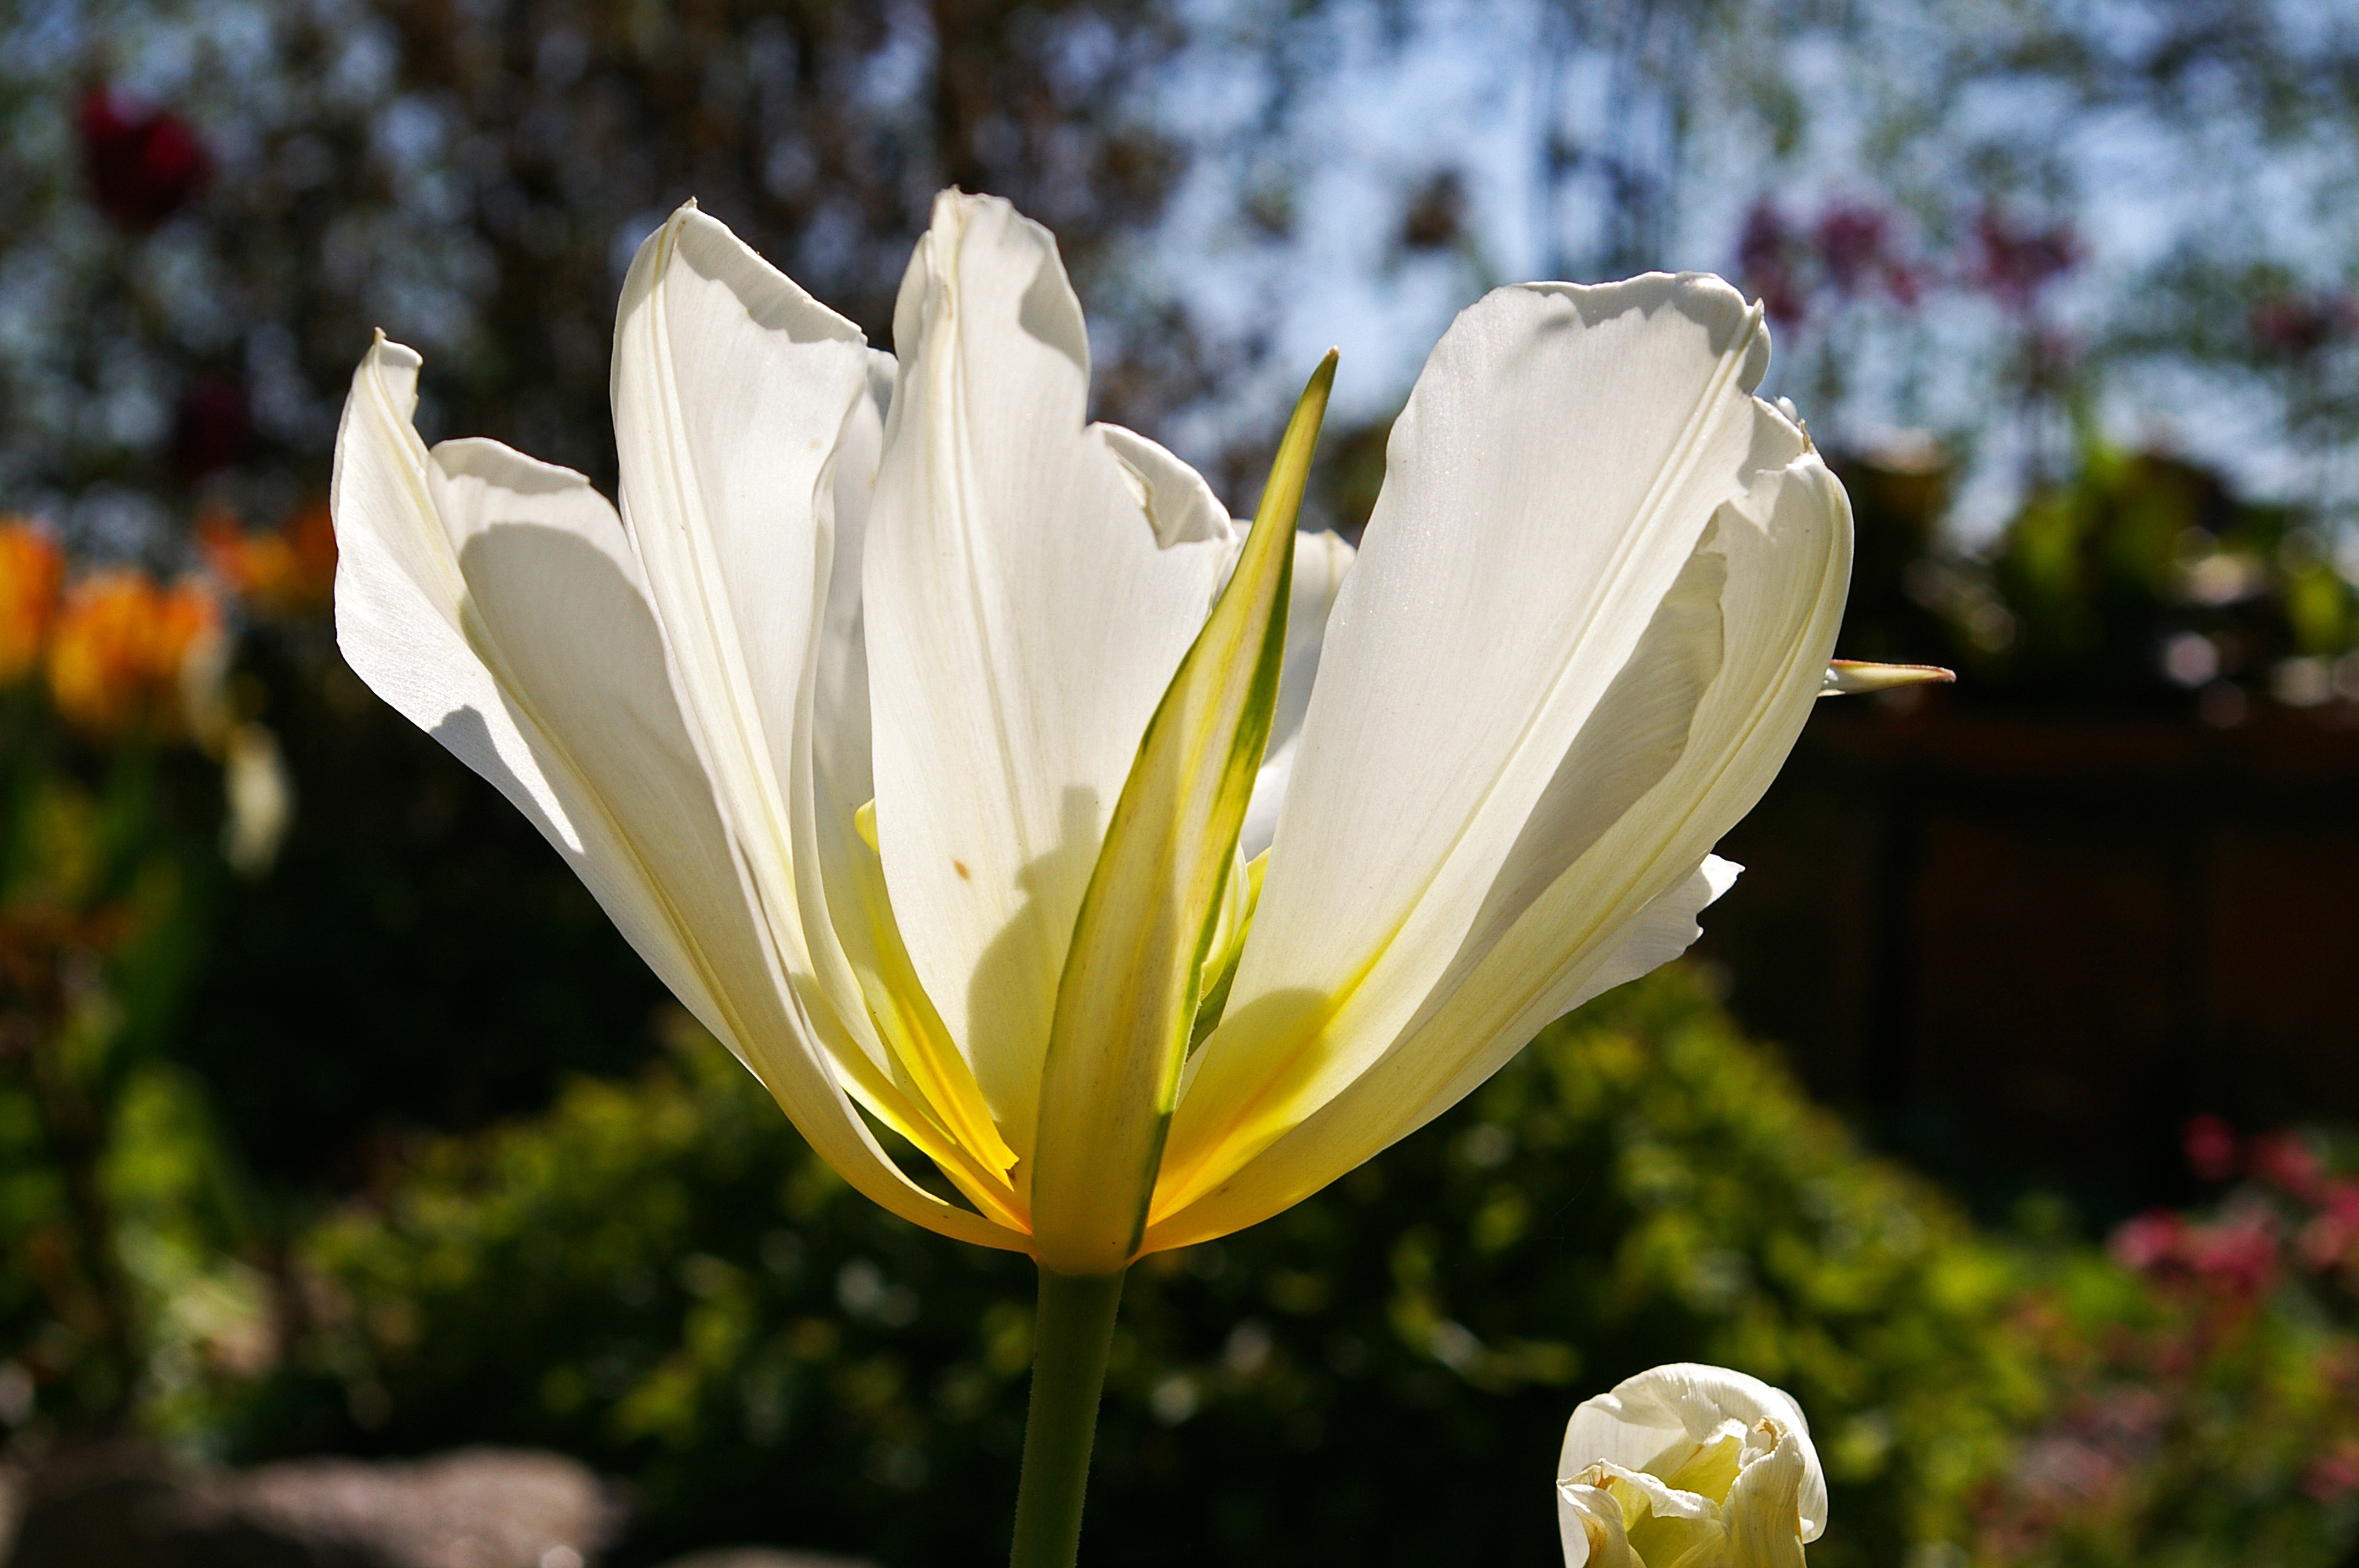
nature, blossom, open, plant, white, flower, petal, bloom, tulip, spring, botany, yellow, garden, decor, flora, wildflower, flower bed, petals, beauty, beautiful, tulips, crocus, exotic, awakening, back light, macro photography, white petals, flowering plant, tulip flower, flower bulb, white tulips, land plant